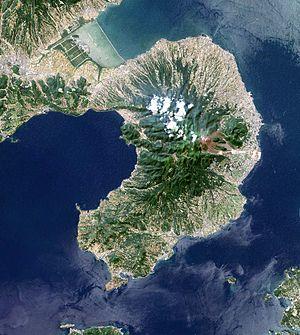
Le mont Unzen est un volcan du Japon situé sur l'île de Kyūshū.
La péninsule de Shimabara est une péninsule du Japon s'avançant dans la mer de Chine orientale, entre la mer d'Ariake et la baie de Shimabara à l'est et au sud et la mer d'Amakusa et la baie de Tachibana à l'ouest. La ville de Shimabara qui lui a donné son nom se trouve sur sa côte est. Au nord-ouest, un isthme la relie au reste de l'île de Kyūshū.